Carbon nanotubes for water transport

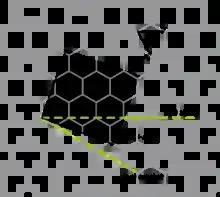
Letters (n, m) indicate the number of unit vectors in an infinite graphene sheet and Ch is a ‘rolled up’ vector. T denotes the tube axis, and a1 and a2 are the unit vectors of graphene. If m = 0, the CNTs are called ‘zigzag’, and when n = m, the CNTs are called ‘armchair’. Otherwise, the CNTs are simply ‘chiral’.

The hydrophobic walls of the carbon nanotubes accelerate the flow of water molecules through the tube as they "slip" whenever they come in contact with the walls. The water molecules are driven through the pores by a pressure difference created by a pump. As the molecules begin to travel through the tube, they form a chain like network with one another due to the strong hydrogen bonding present. This facilitates the flow of water through the tubes as well as making a molecule pulled forward by the one in front of it. The water can also flow down the outer surface of the tubes, but flow through the inside of the tubes is the fastest. This system is thought to be useful in water purification and desalination because of the accelerated water flow, as well as the nanotubes' ion-exclusion properties. Ions are excluded by functionalizing the ends of the nanotubes, as well as by tube diameter.